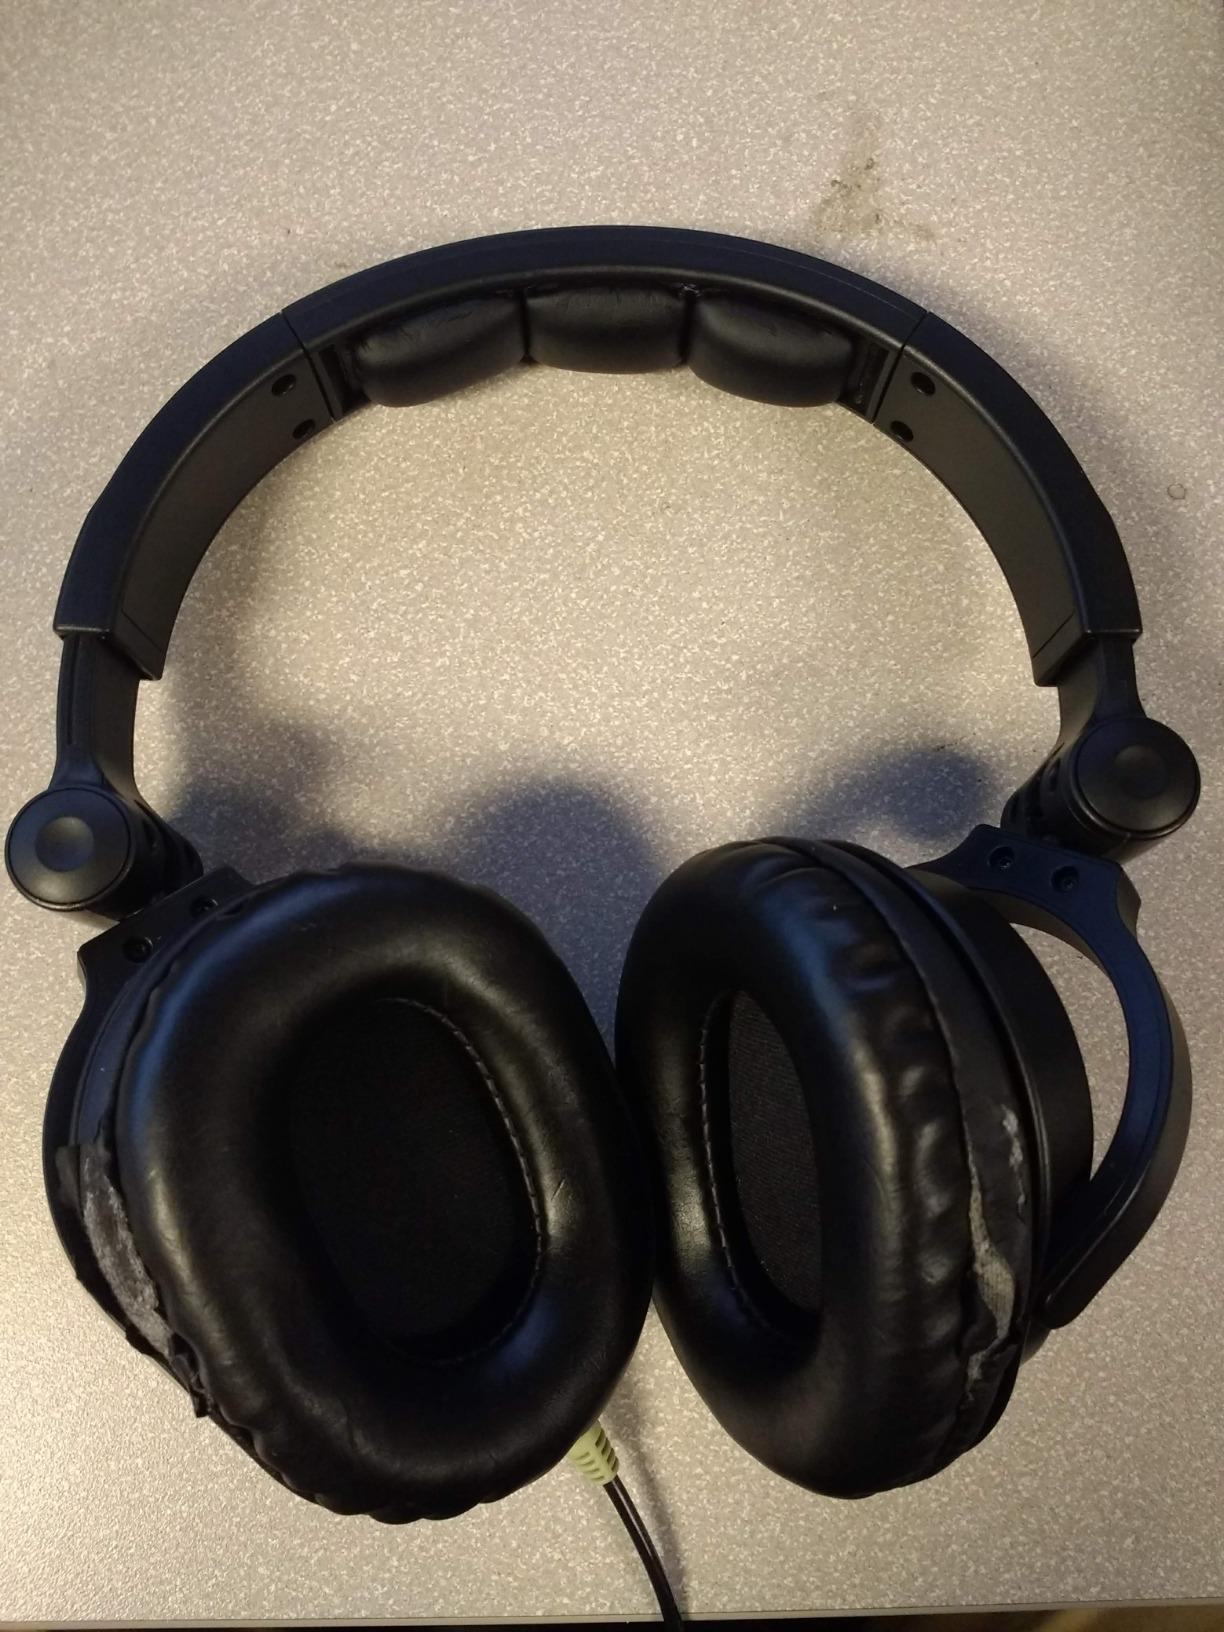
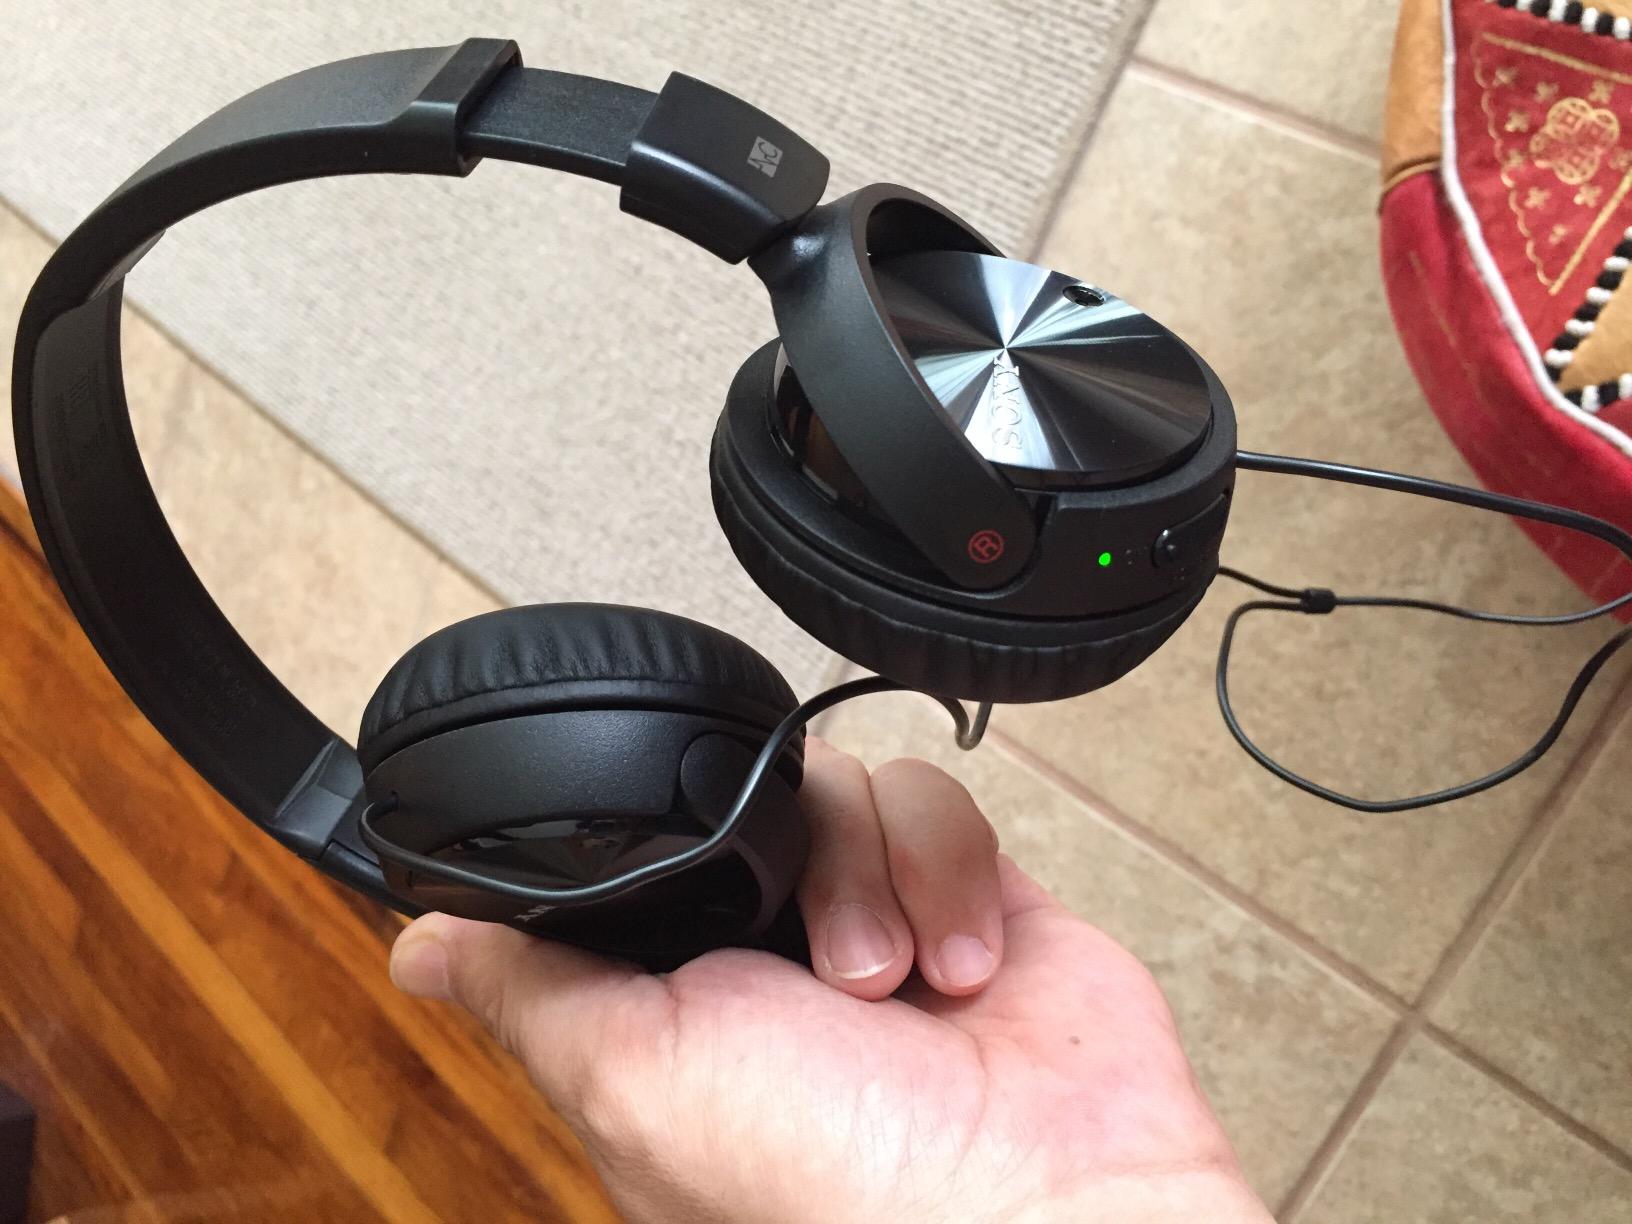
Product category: headphones
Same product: no